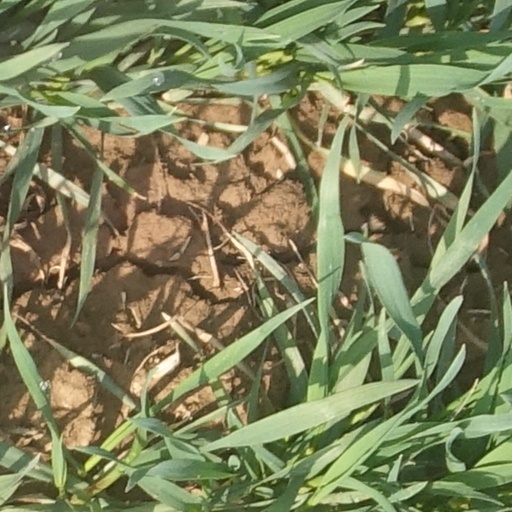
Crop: wheat